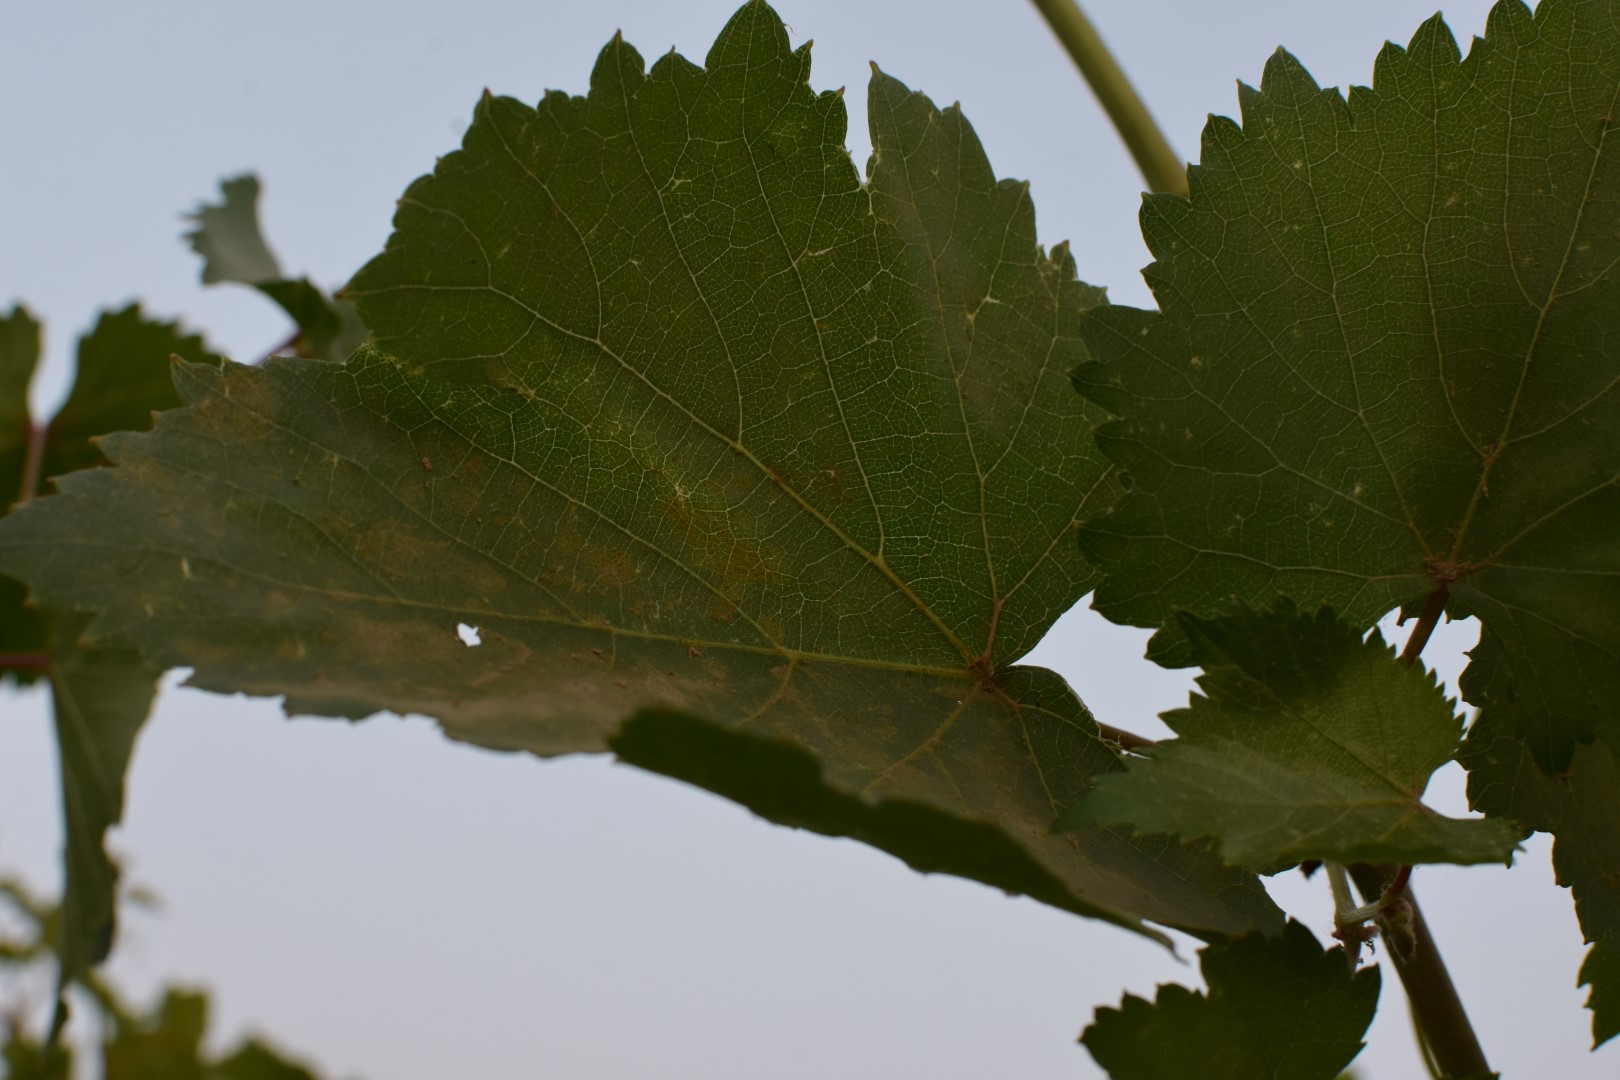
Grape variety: Kamali